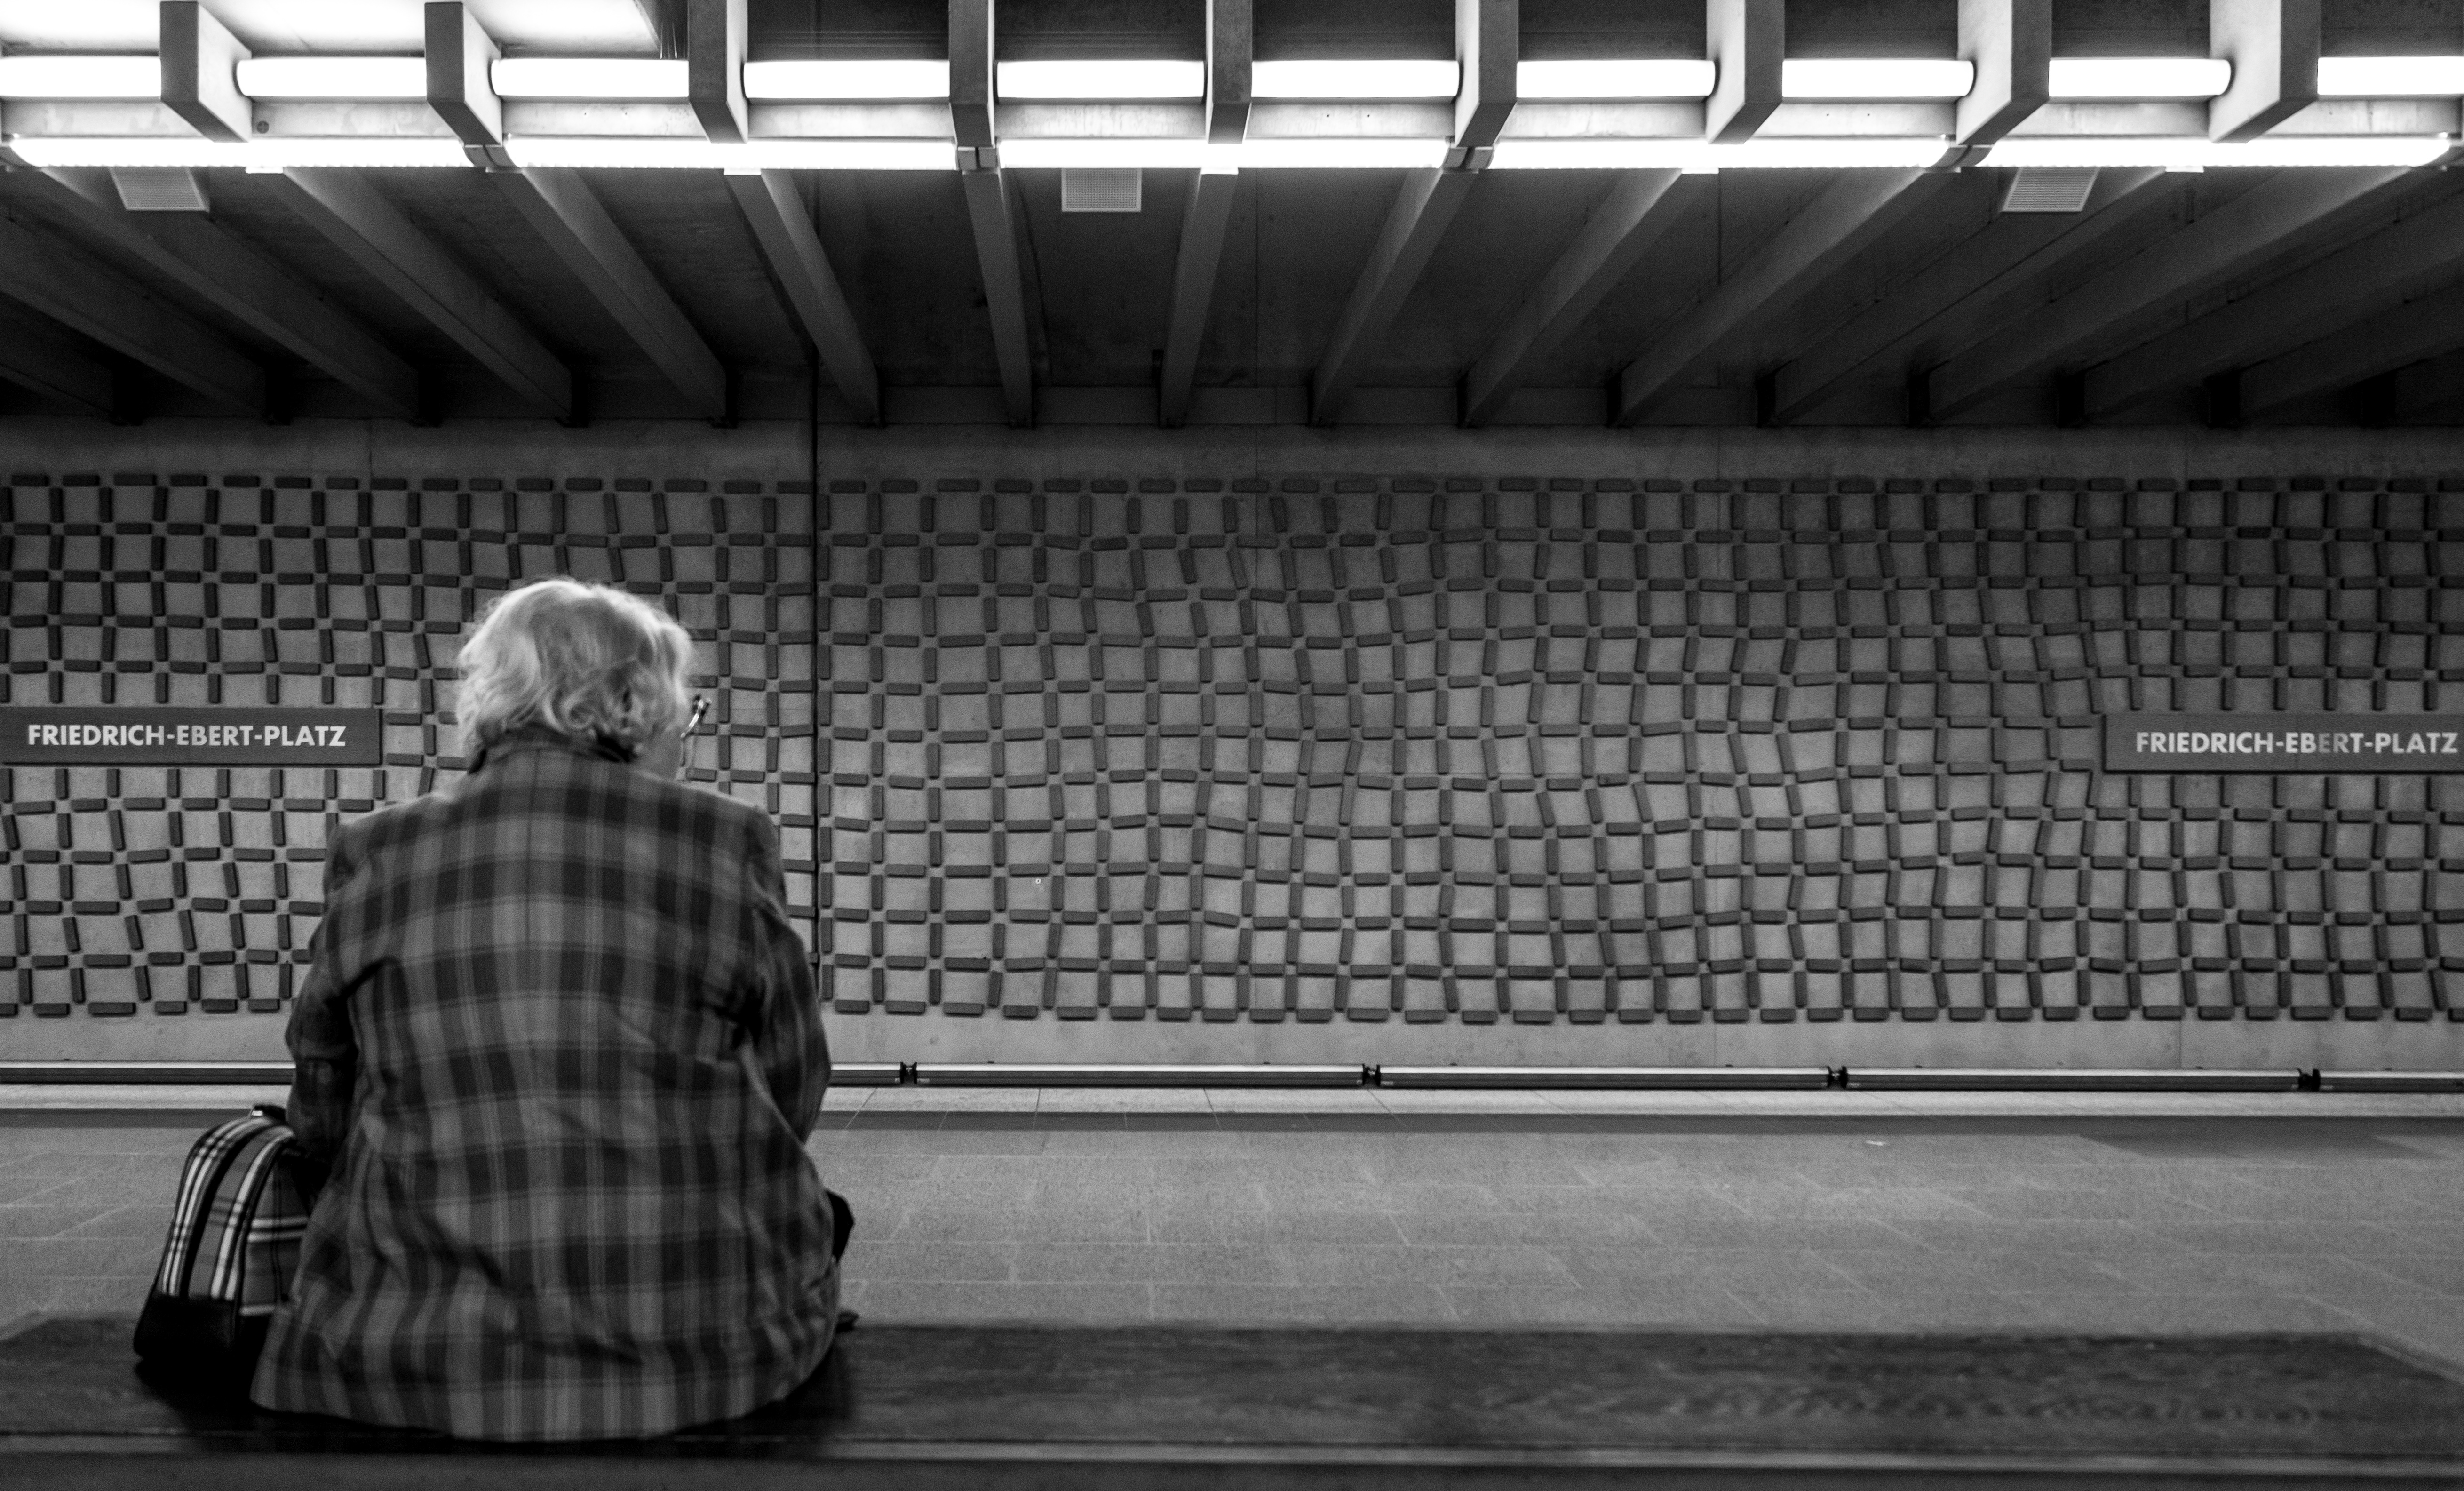
light, black and white, woman, white, street, photography, train, underground, darkness, black, monochrome, gate, candid, bank, design, symmetry, photograph, grid, germany, bavaria, image, shape, nuremberg, sonystreetphotographer, checkered, n rnberg, photgraphy, dimensional, glitched, scfm009, monochrome photography, film noir